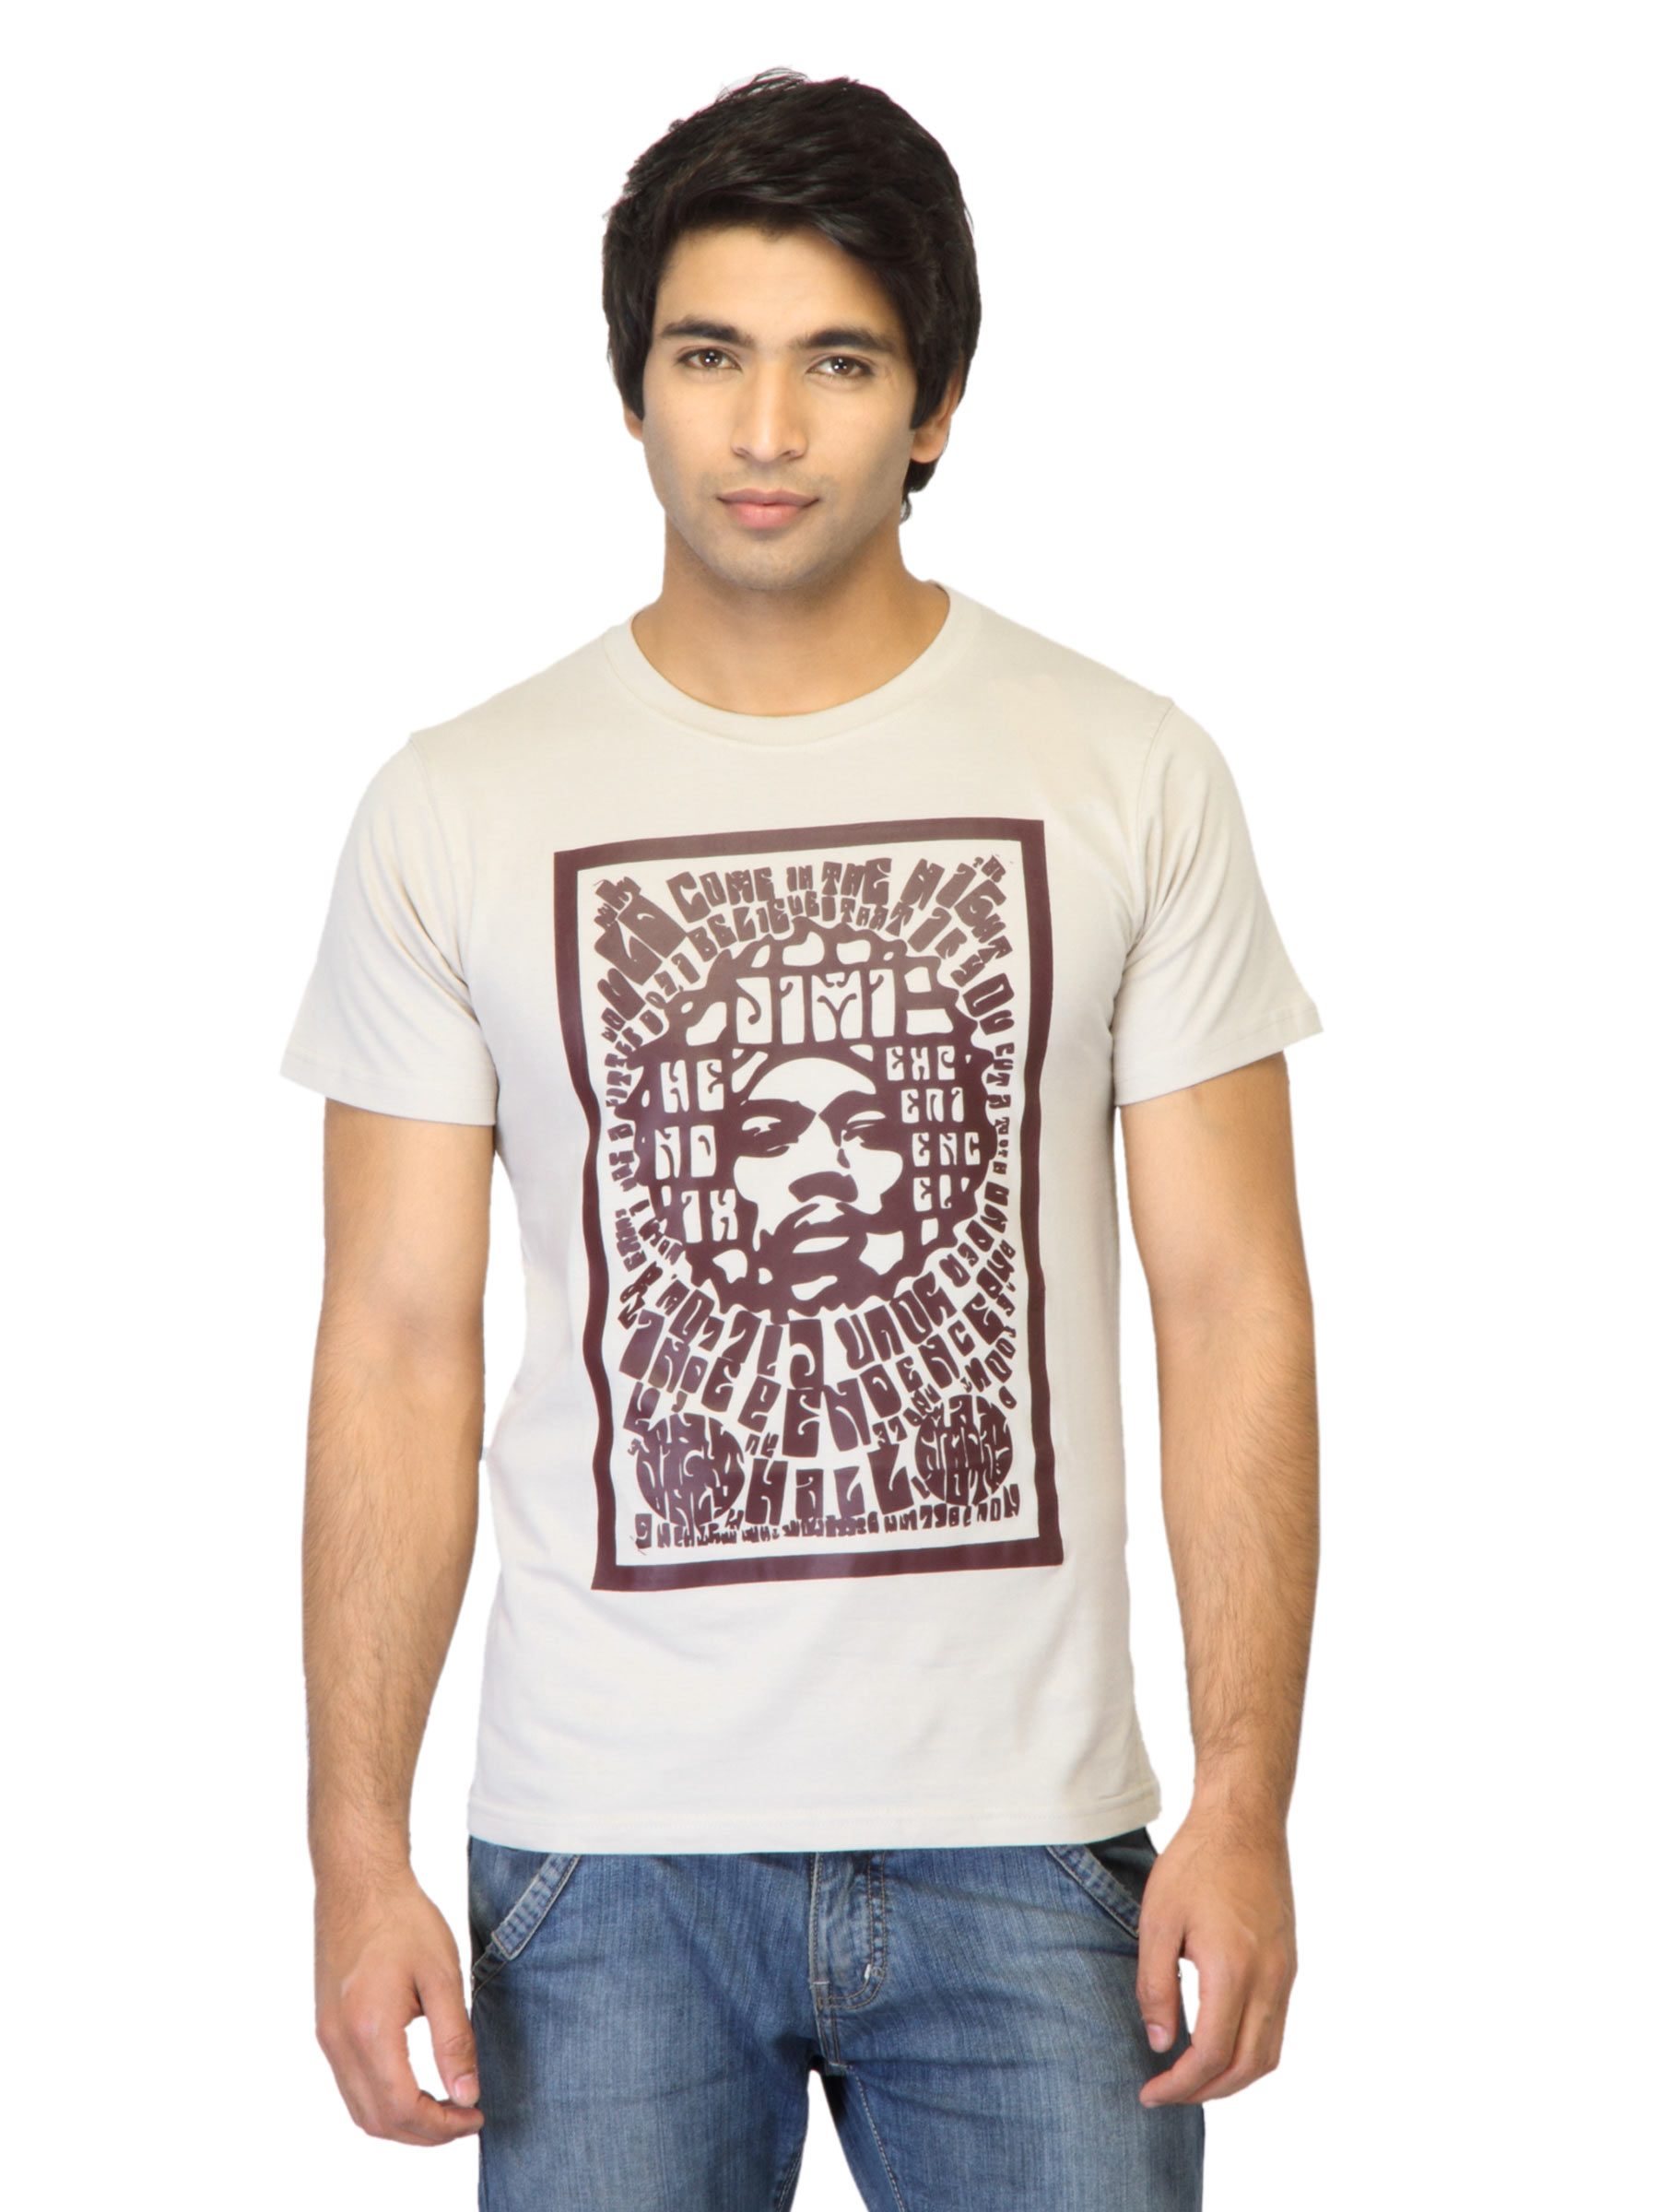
Tantra Men Jimmo Beige T-shirt
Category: Apparel / Topwear / Tshirts
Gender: Men
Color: Beige
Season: Fall 2011
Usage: Casual